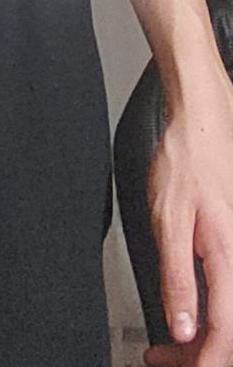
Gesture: no_gesture